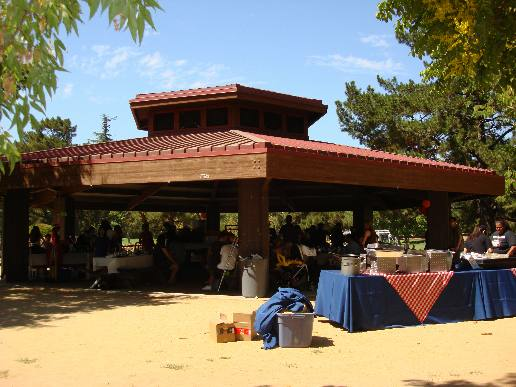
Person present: No